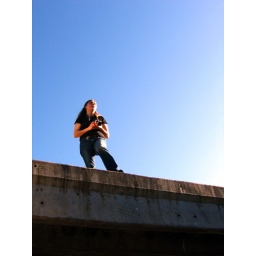
On a bridge on a country road near Dorothy, Minn.